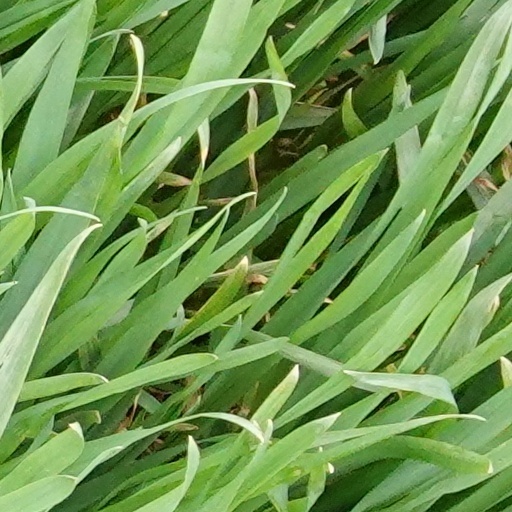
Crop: wheat